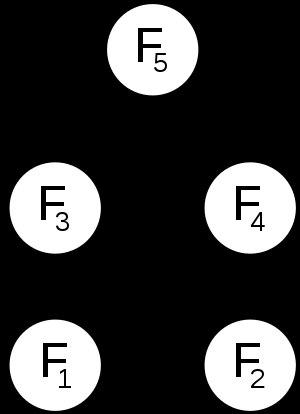
En informatique, la programmation dynamique est une méthode algorithmique pour résoudre des problèmes d'optimisation. Le concept a été introduit au début des années 1950 par Richard Bellman. À l'époque, le terme « programmation » signifie planification et ordonnancement. La programmation dynamique consiste à résoudre un problème en le décomposant en sous-problèmes, puis à résoudre les sous-problèmes, des plus petits aux plus grands en stockant les résultats intermédiaires. Elle a d'emblée connu un grand succès, car de nombreuses fonctions économiques de l'industrie étaient de ce type, comme la conduite et l'optimisation de procédés chimiques, ou la gestion de stocks.